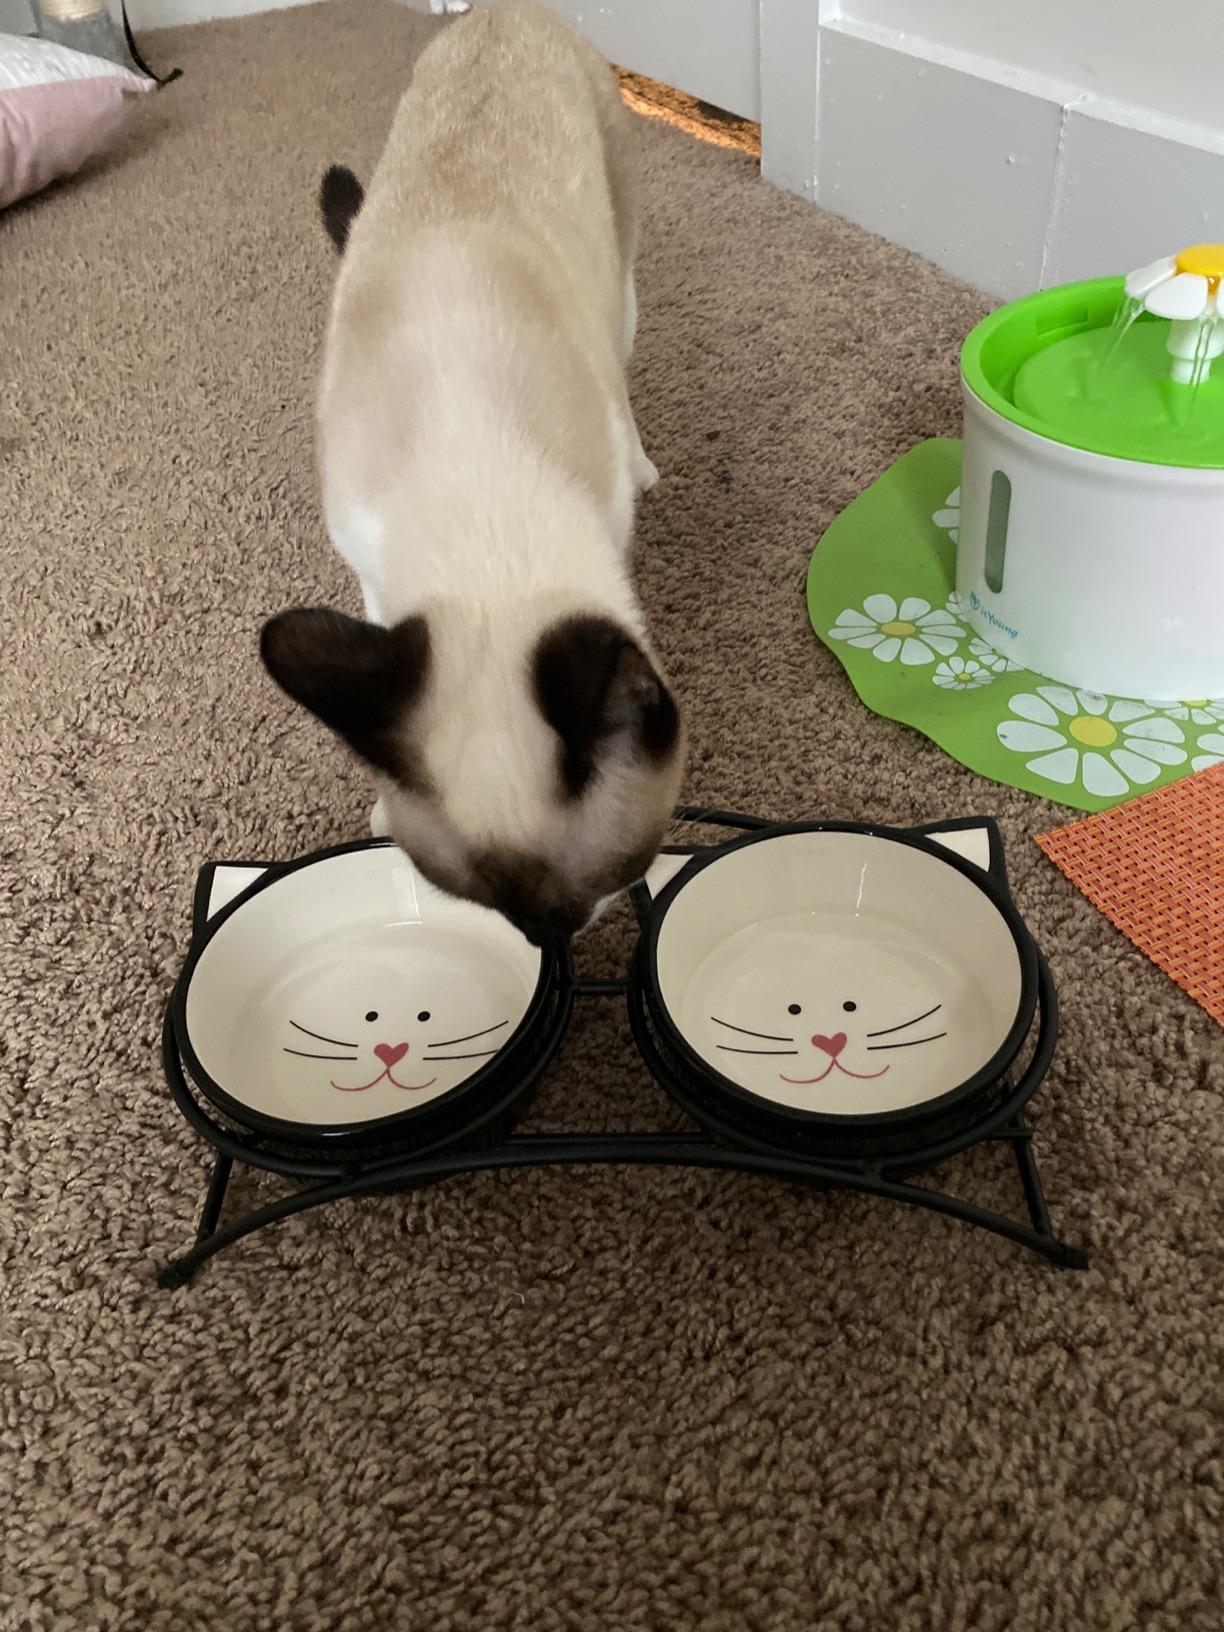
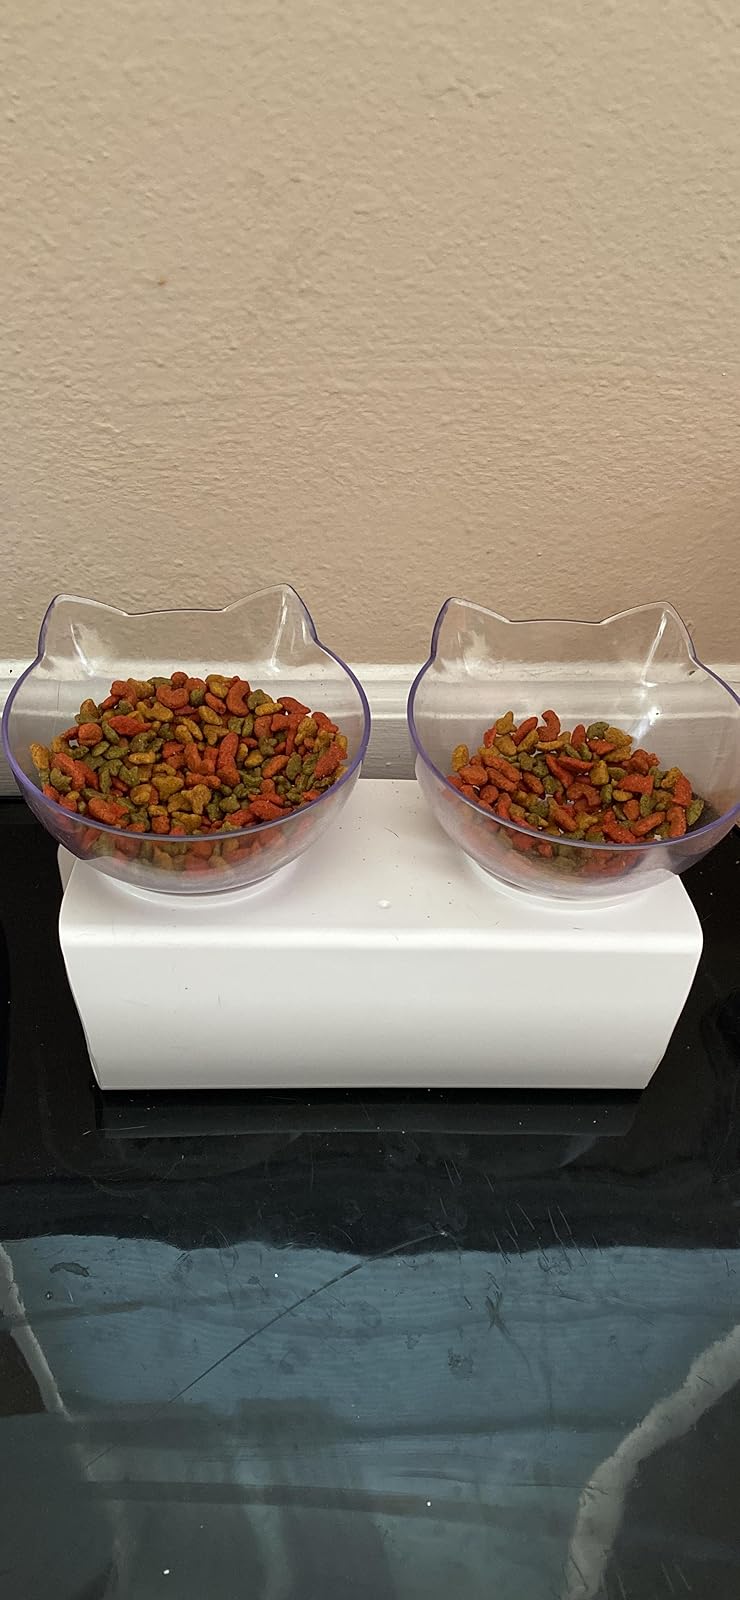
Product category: items_bowl
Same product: no